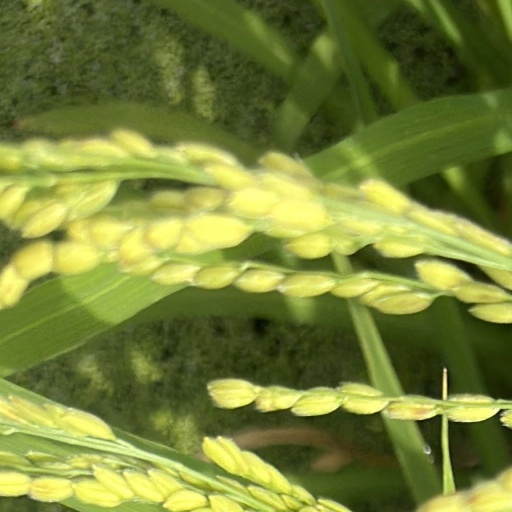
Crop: rice